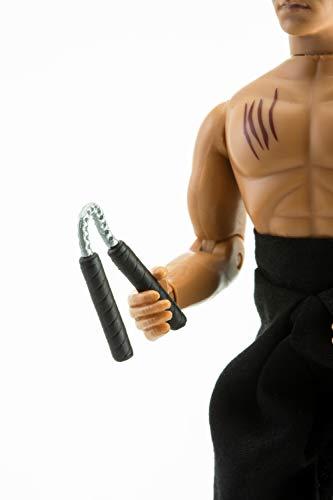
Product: Mego Action Figures, 8” Bruce Lee, Legendary Martial Artist (Limited Edition Collector’s Item)
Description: Great Condition.
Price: $14.18
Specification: ProductDimensions:2x6.8x10inches|ItemWeight:5.6ounces|ShippingWeight:5.6ounces(Viewshippingratesandpolicies)|ASIN:B07N71T3K9|Itemmodelnumber:B07N71T3K9|Manufacturerrecommendedage:3yearsandup